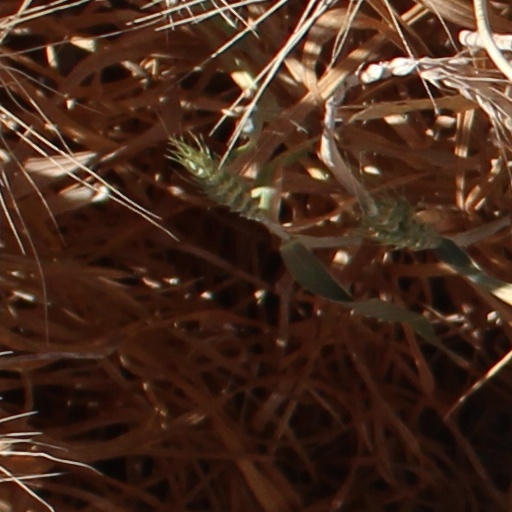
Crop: wheat